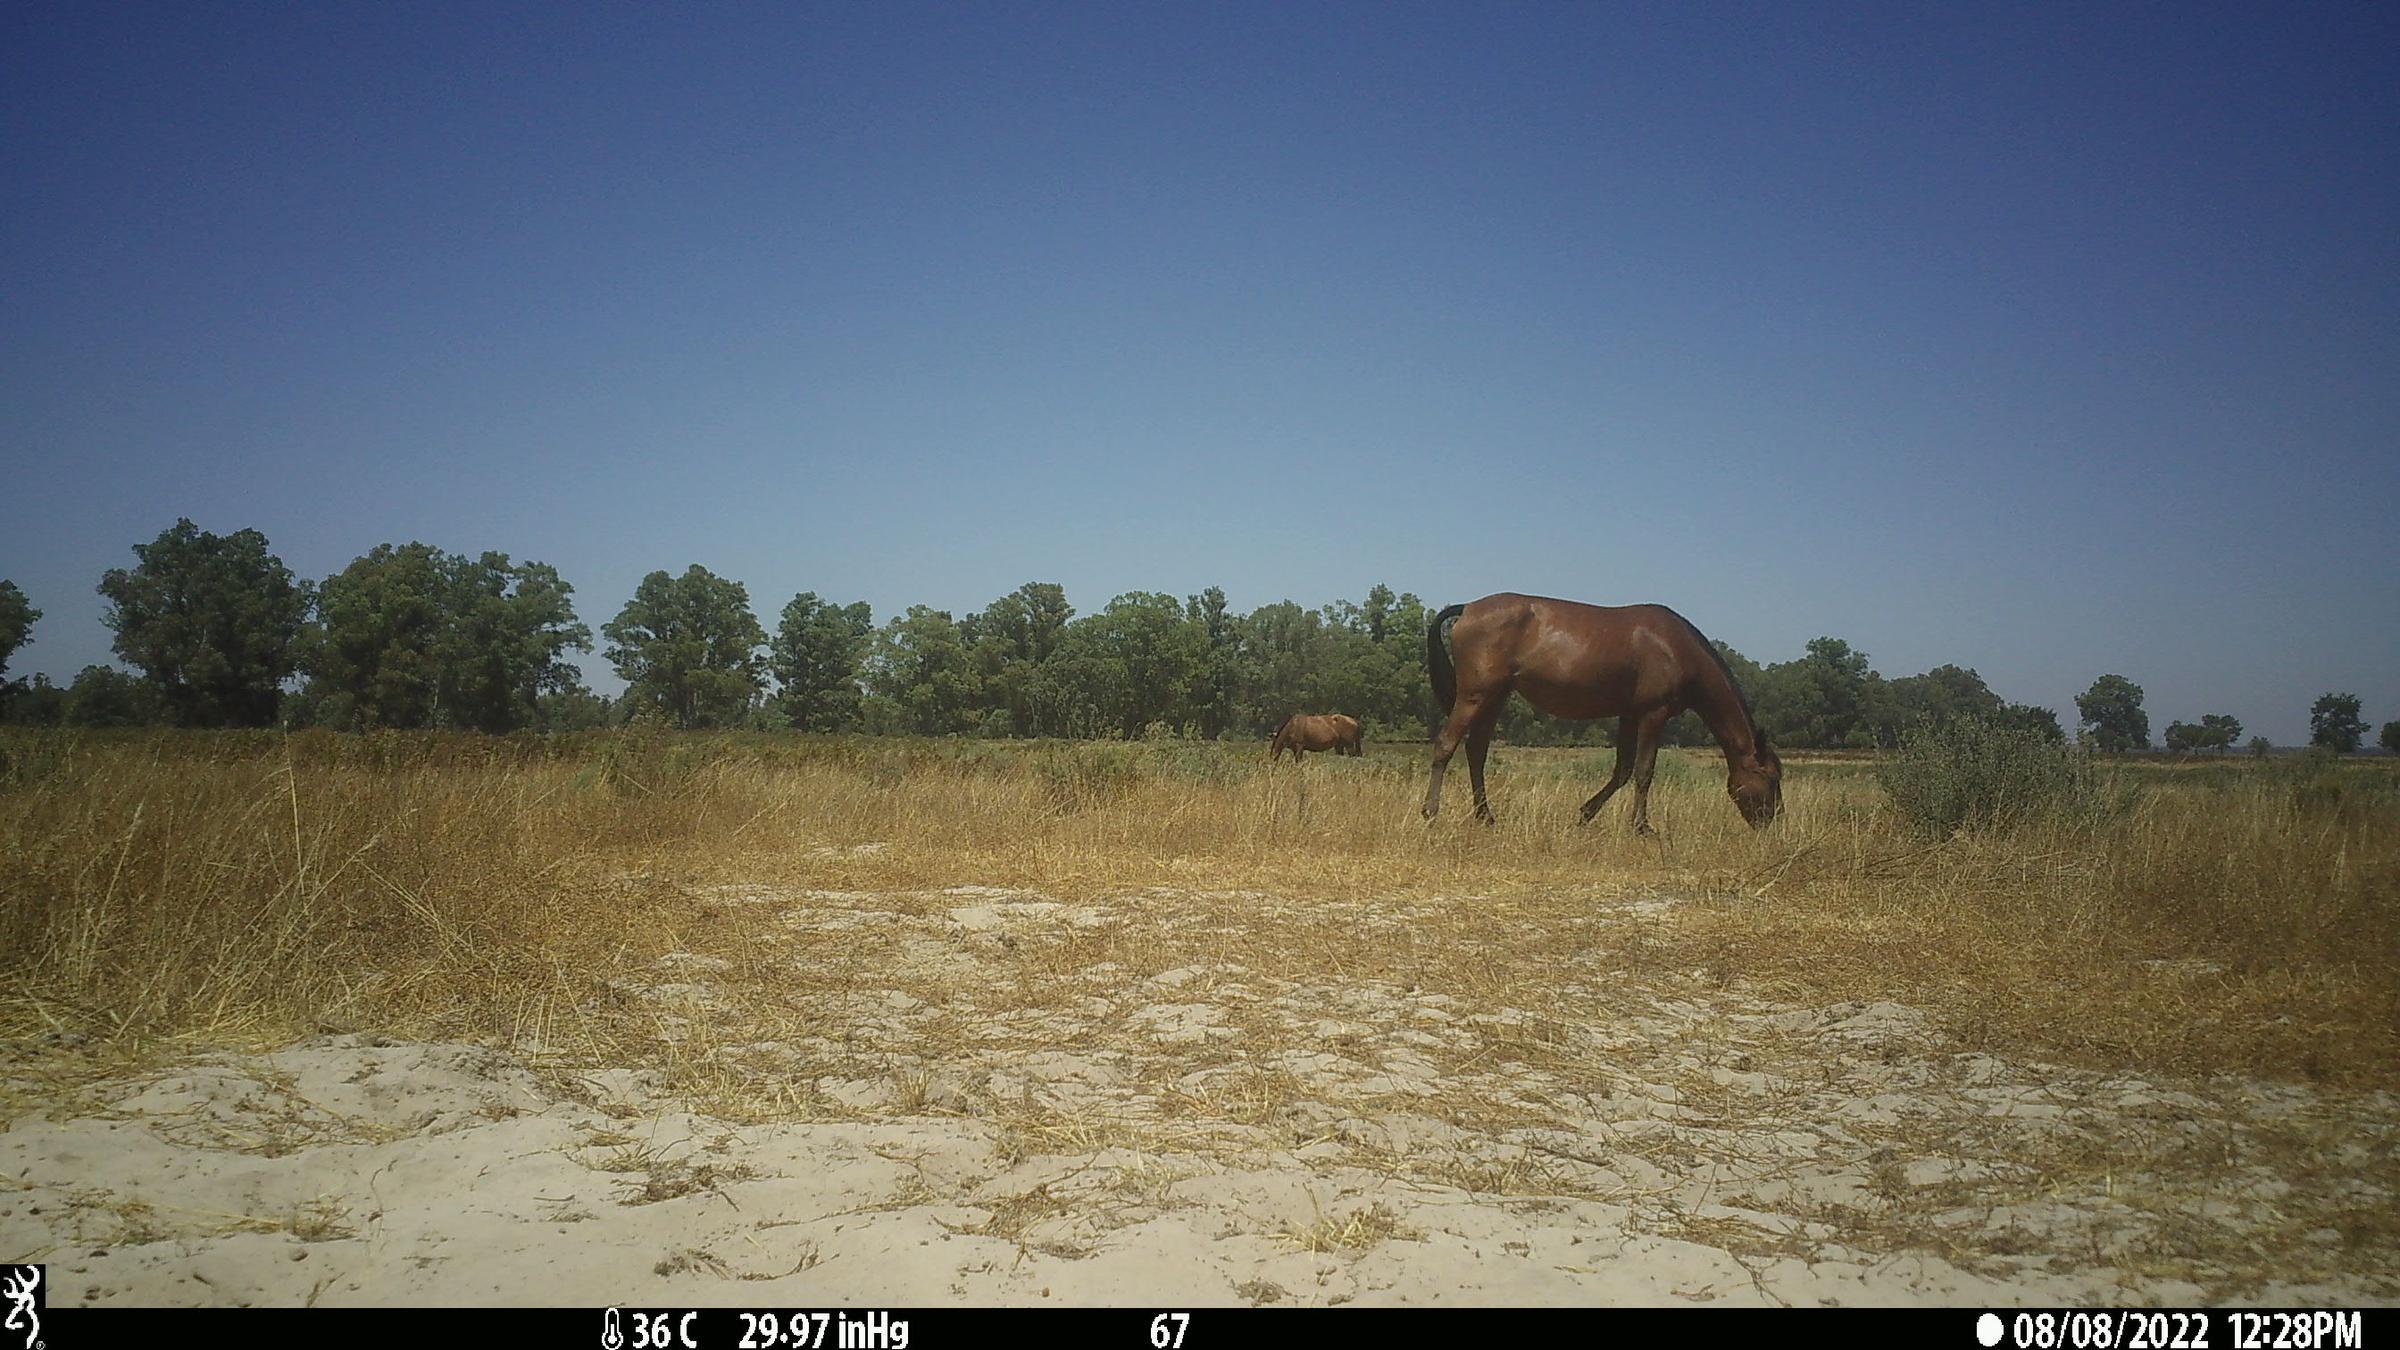
Species: Equus sp